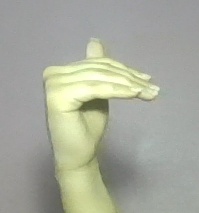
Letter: khaa